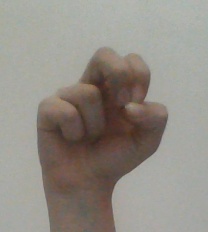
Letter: gaaf